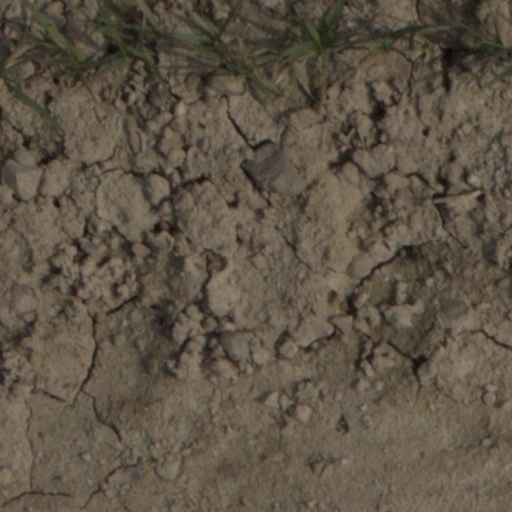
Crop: wheat